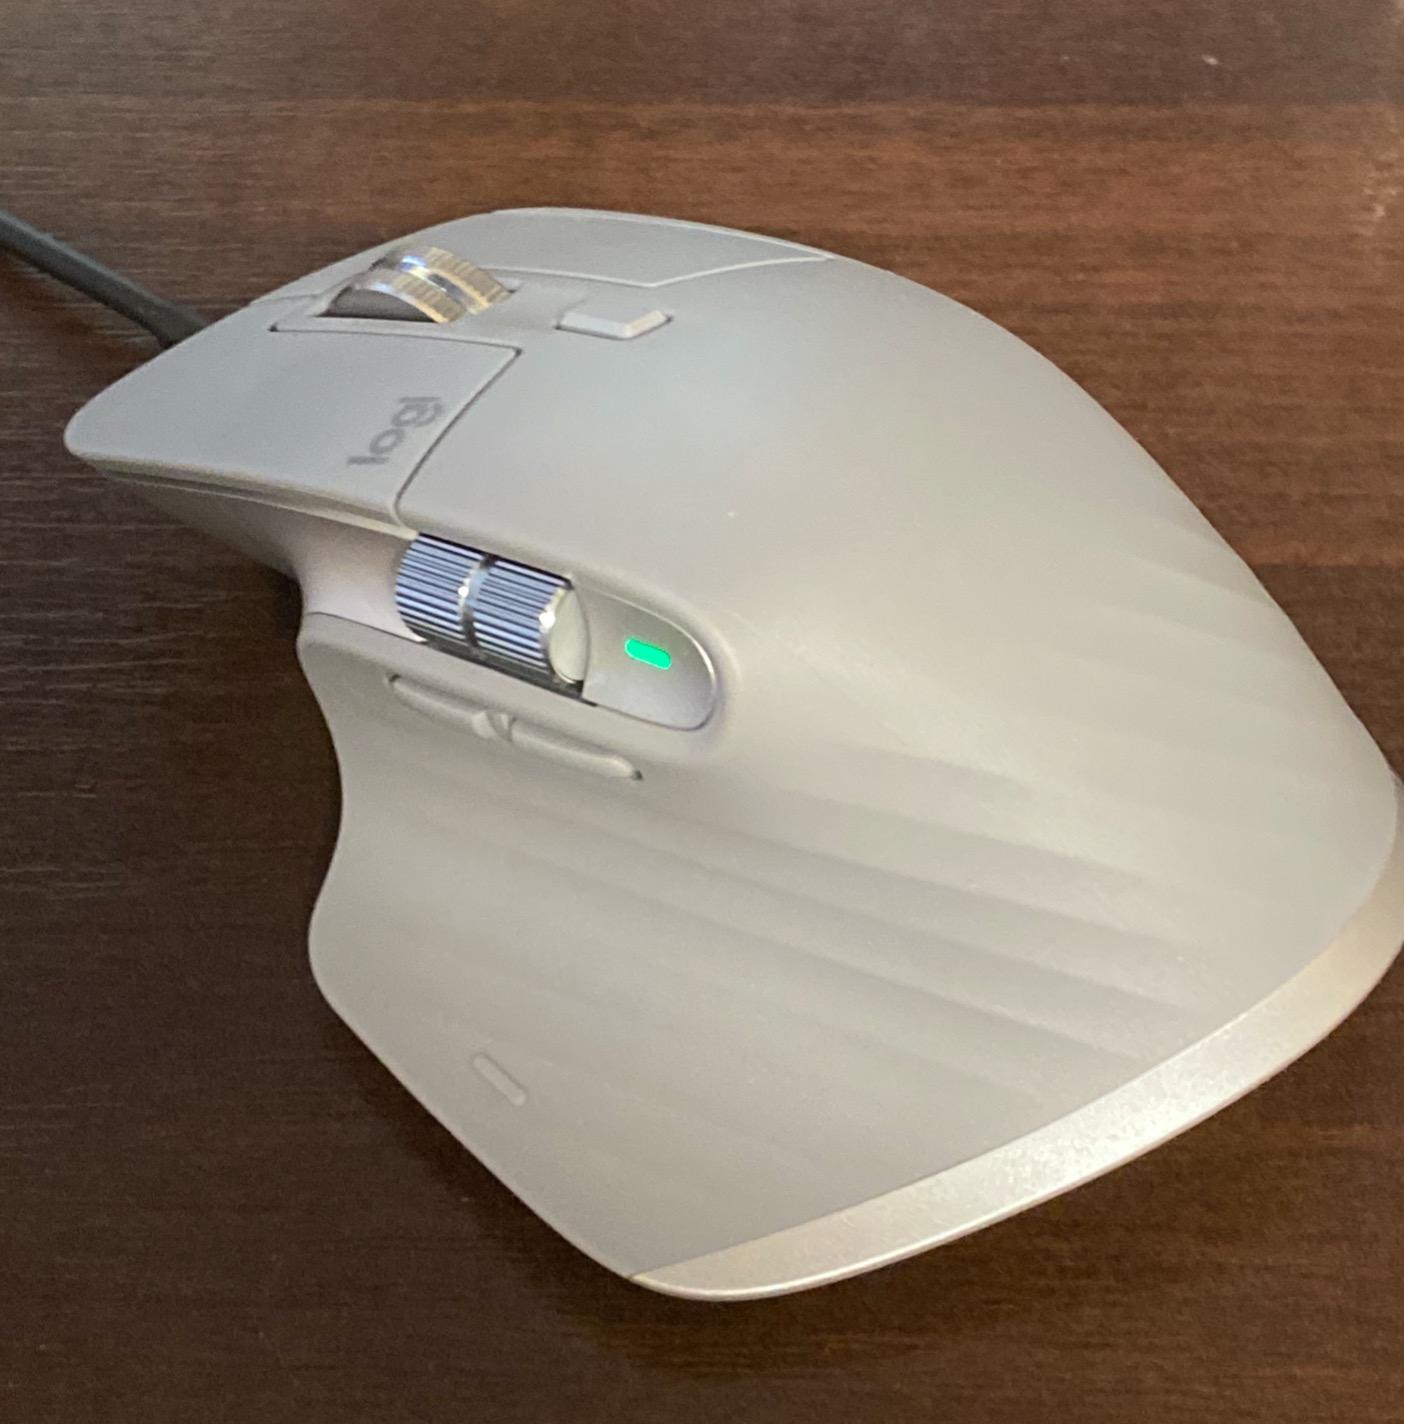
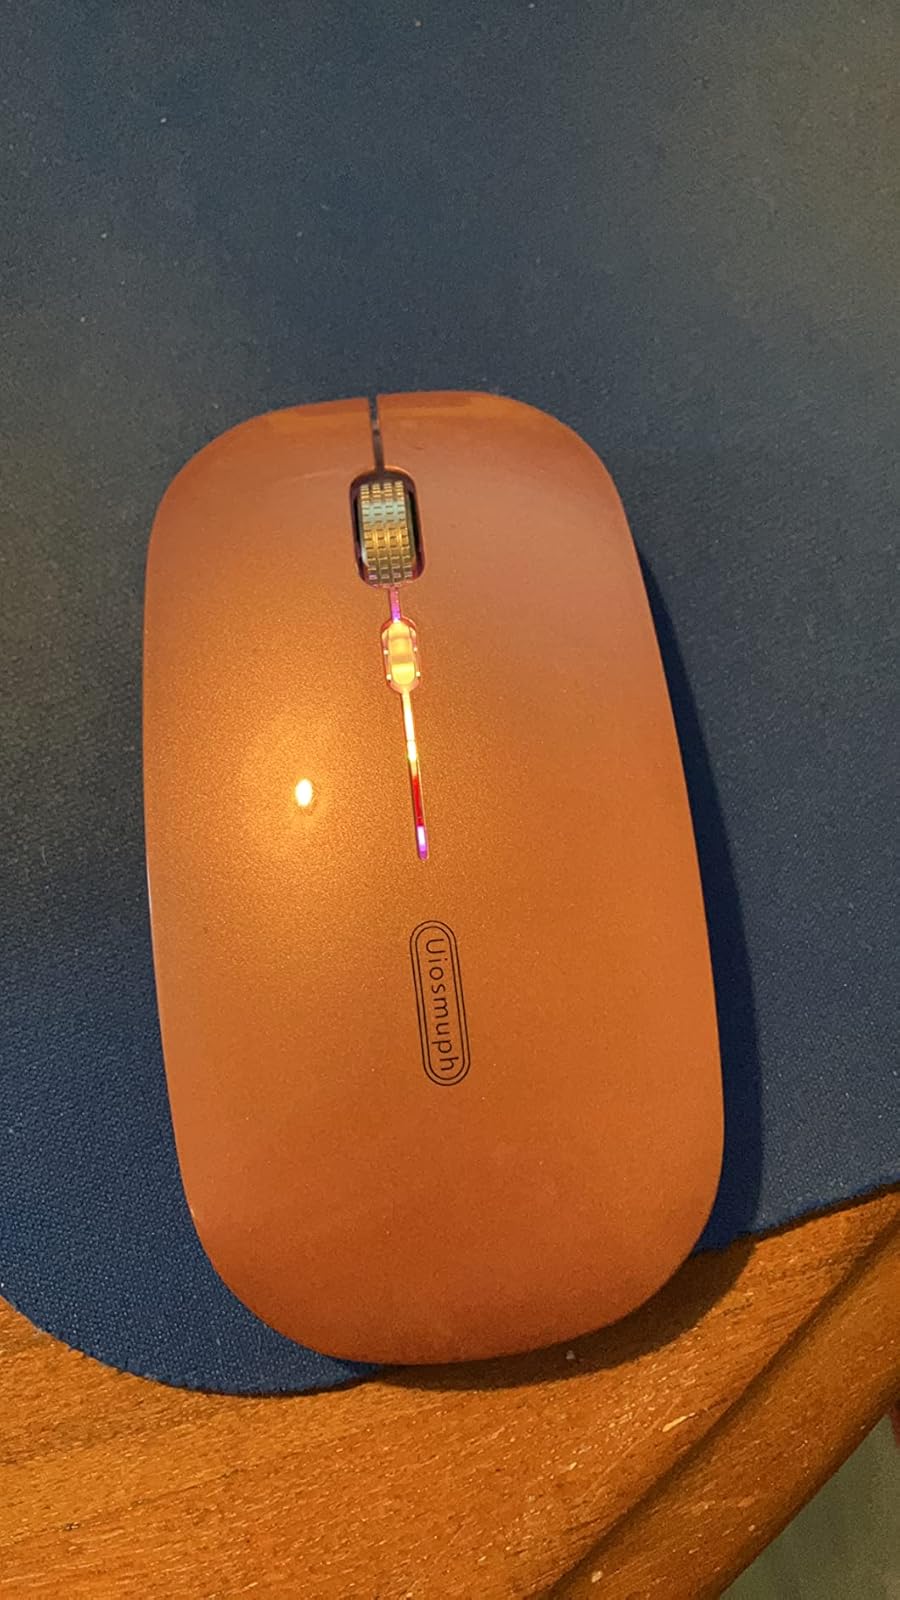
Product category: mouse
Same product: no